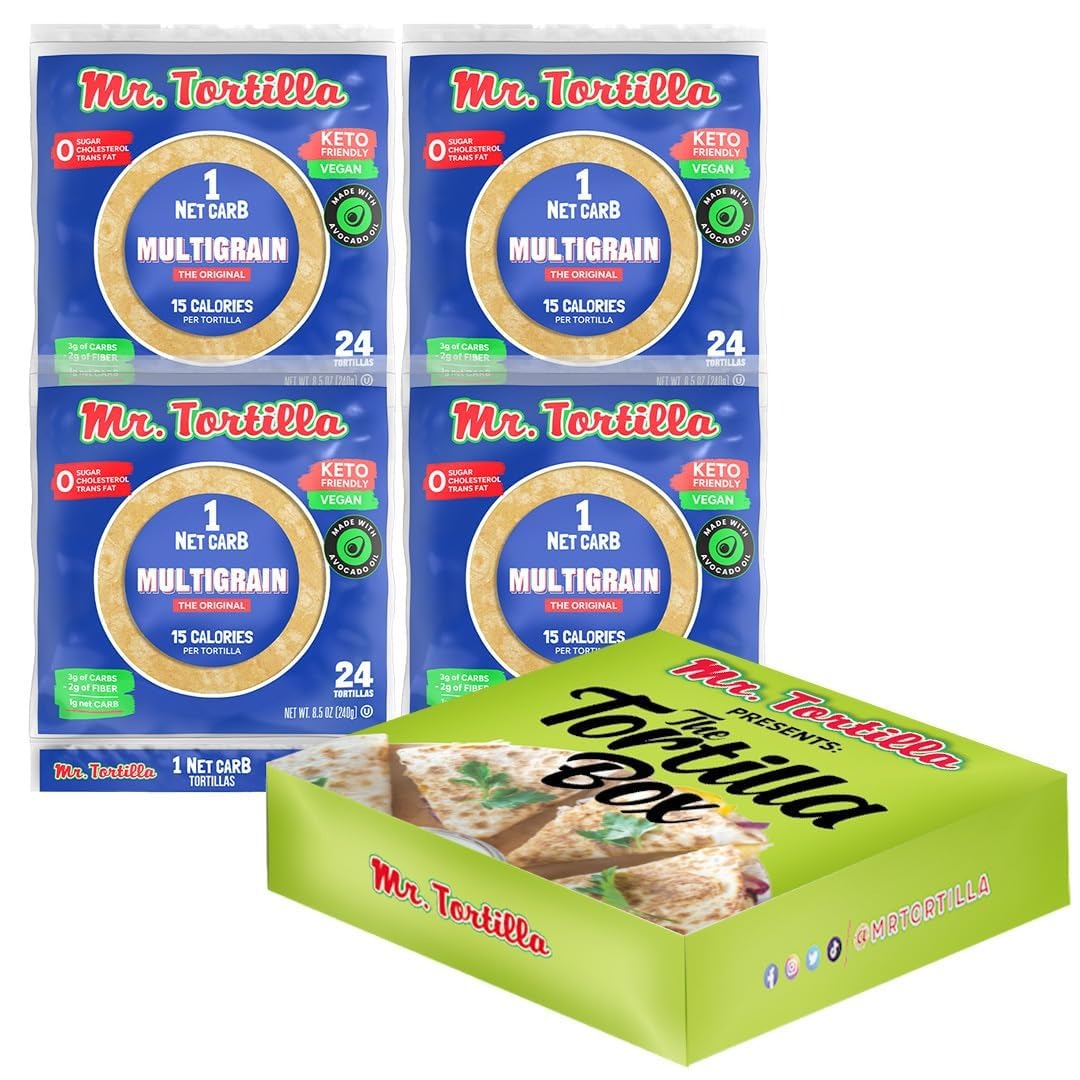
Item Name: Mr. Tortilla Low Carb Tortilla Wraps - Keto Tortillas with Avocado Oil - Street Taco Size - 1 Net Carb per Serving - Low Calorie Keto Wraps - Low Carb Tortillas - (Multigrain, 96 Count)
Bullet Point 1: 🌮 TACOS ARE HEALTHY NOW - Our 4" 1 Net Carb Street Taco tortillas are low on carbohydrates and fat. They're cholesterol-free too! With our shells, you can make delicious keto tacos, tostadas, quesadillas and more!
Bullet Point 2: 🌮 PERFECT CORN TORTILLA REPLACEMENT - Each of our taco tortillas is capable of hold a fully loaded taco with only 1 tortilla. These tortillas also bake and fry perfectly for a satisfying crunch.
Bullet Point 3: 🌮 DELIGHTFULLY FLAVORFUL - We’re not one to skimp on flavor when it comes to our product. We use only the best and freshest ingredients for our multigrain low carb flatbread wraps to ensure excellent taste.
Bullet Point 4: 🌮 STAY ON TRACK: With only 1 net carb per taco you can keep up with your keto lifestyle this holiday season. Mr Tortilla Street Taco tortillas are low on carbohydrates, fat, and are cholesterol-free! With our shells, you can make delicious and healthy keto tacos, tostadas, quesadillas and more!
Bullet Point 5: 🌮 SATISFACTION GUARANTEED - We’re fully confident in the quality of our low carb tortillas. If the product you receive doesn’t meet your expectations, contact us for a refund or replacement.
Value: 96.0
Unit: Count

Price: 29.99